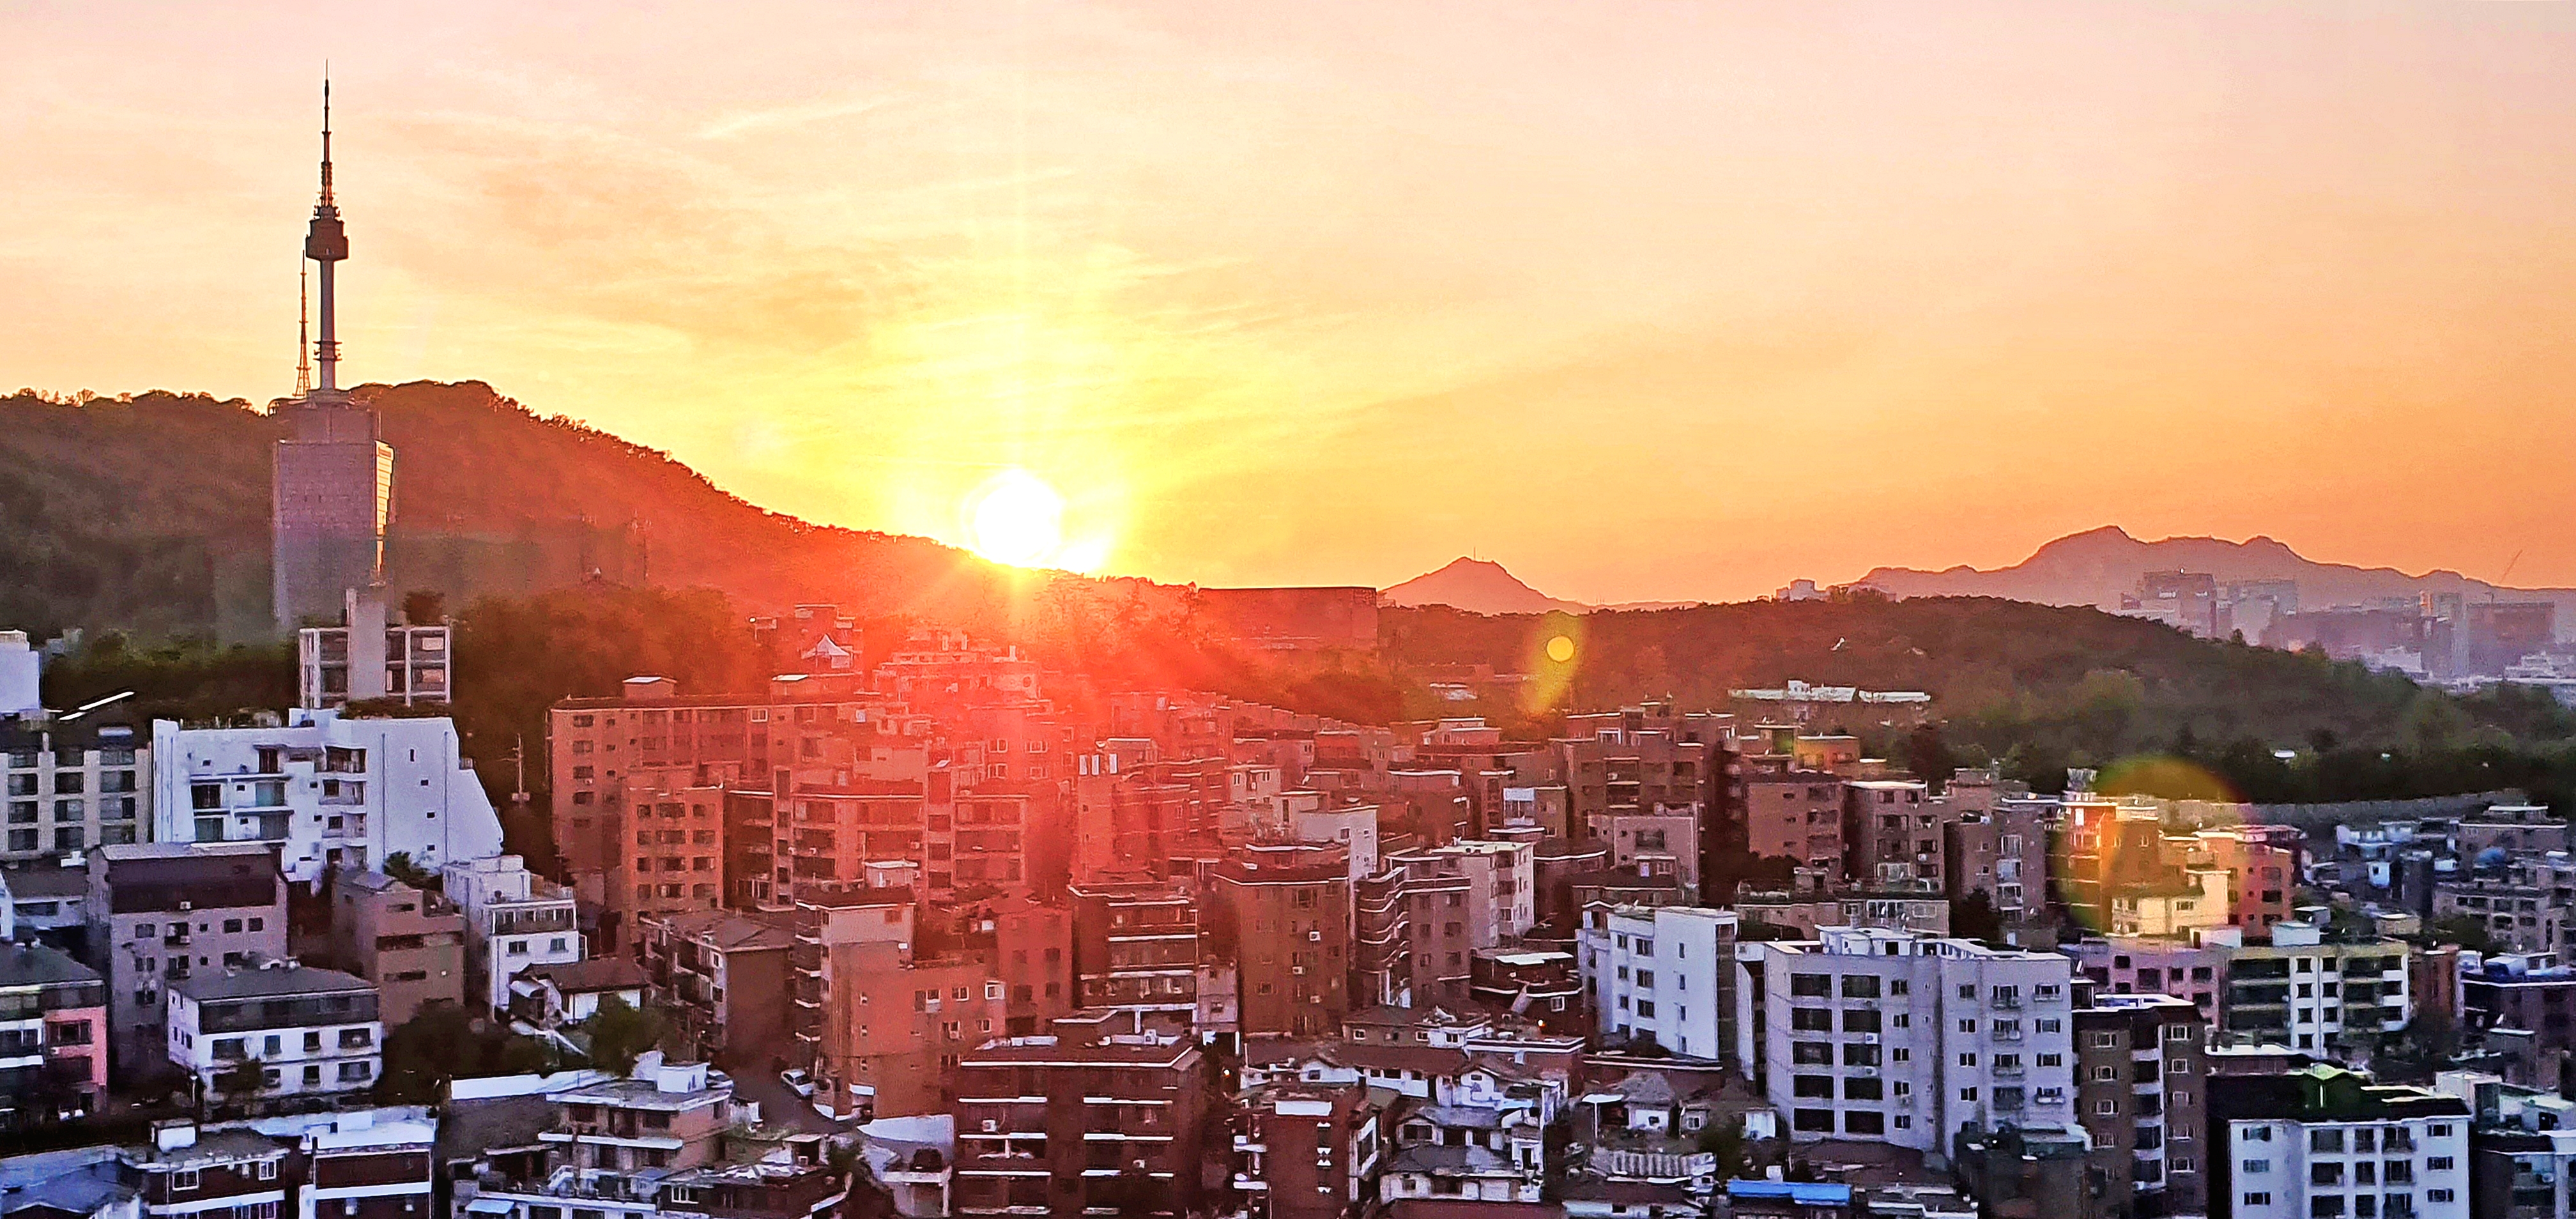
Seoul sunset, sunset, korea, sky, metropolitan area, cityscape, urban area, metropolis, city, human settlement, daytime, town, horizon, morning, evening, sunrise, downtown, cloud, sunlight, atmosphere, dusk, skyline, neighbourhood, afterglow, skyscraper, landscape, mountain, photography, hill, residential area, world, tourism, building, suburb, tower block, mixed use